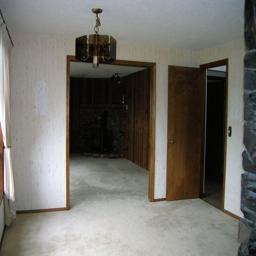
the dining room looking into the den